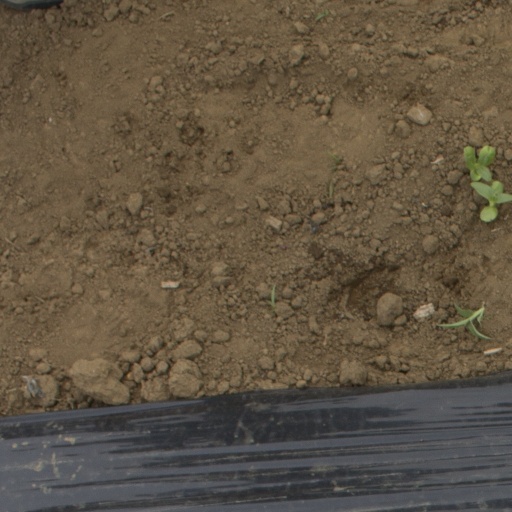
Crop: Jerusalem artichoke